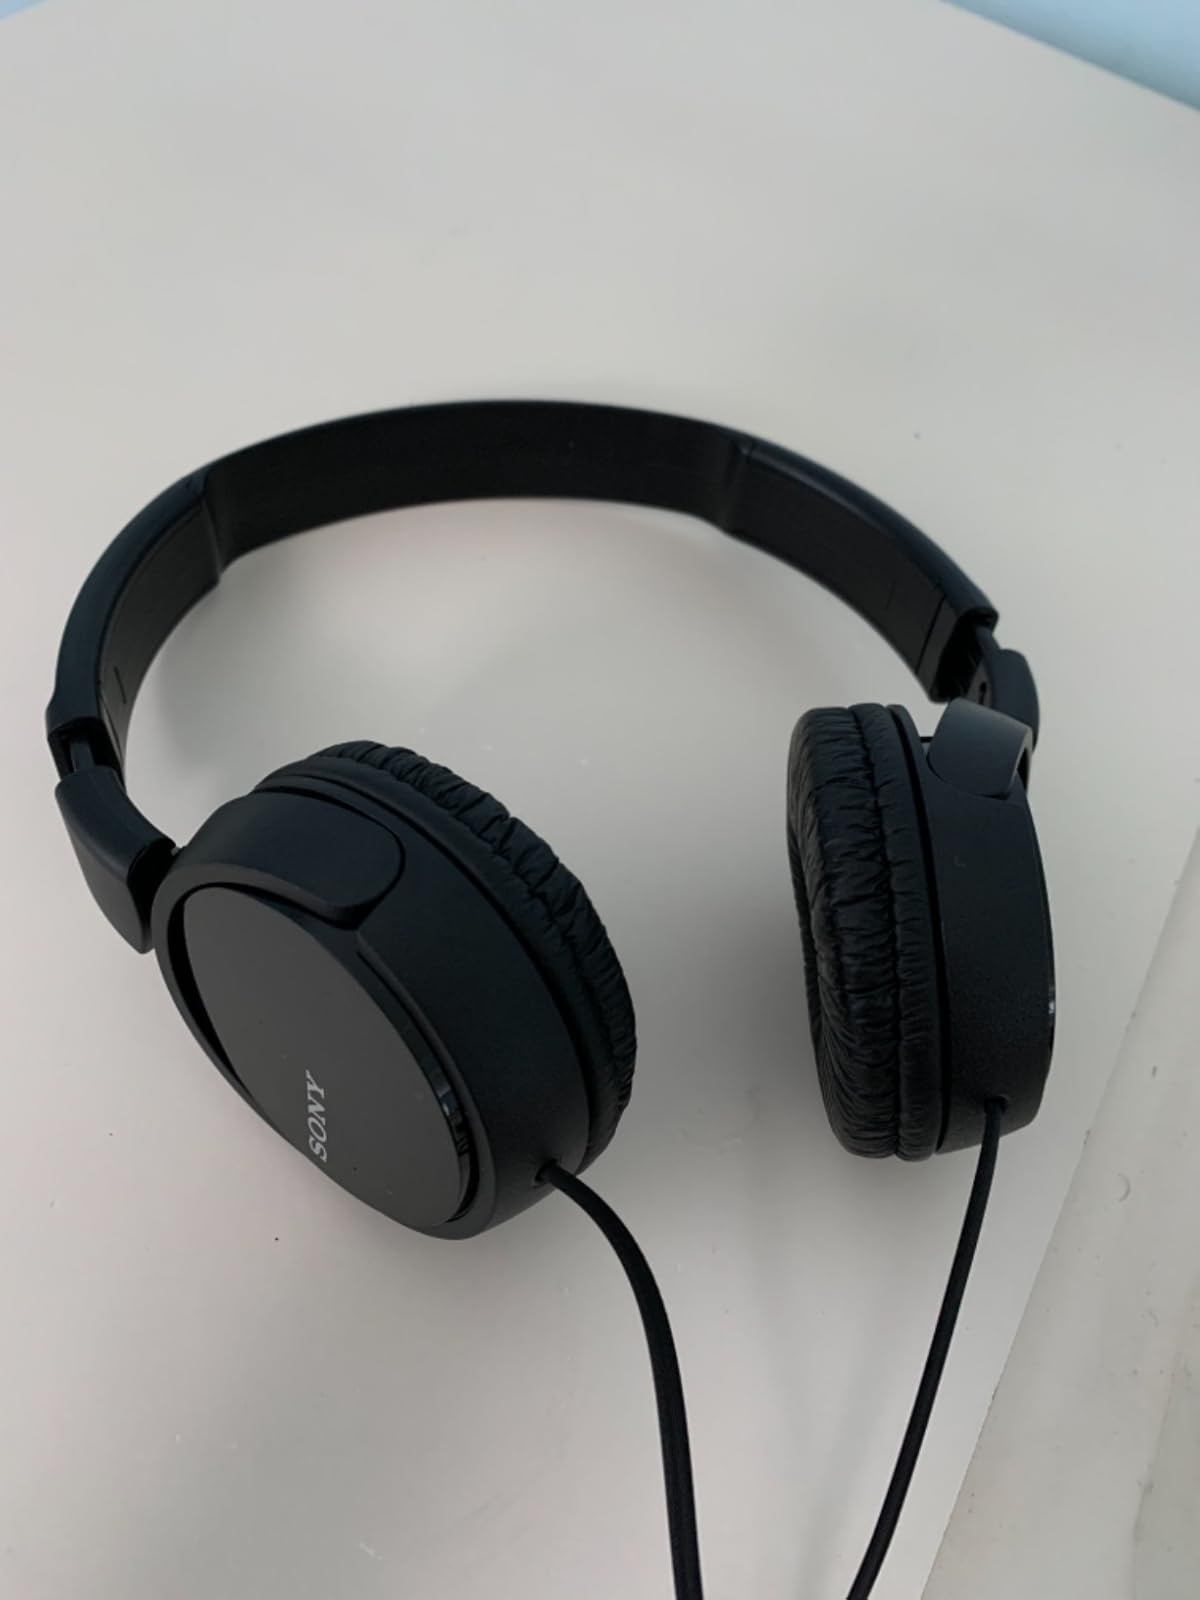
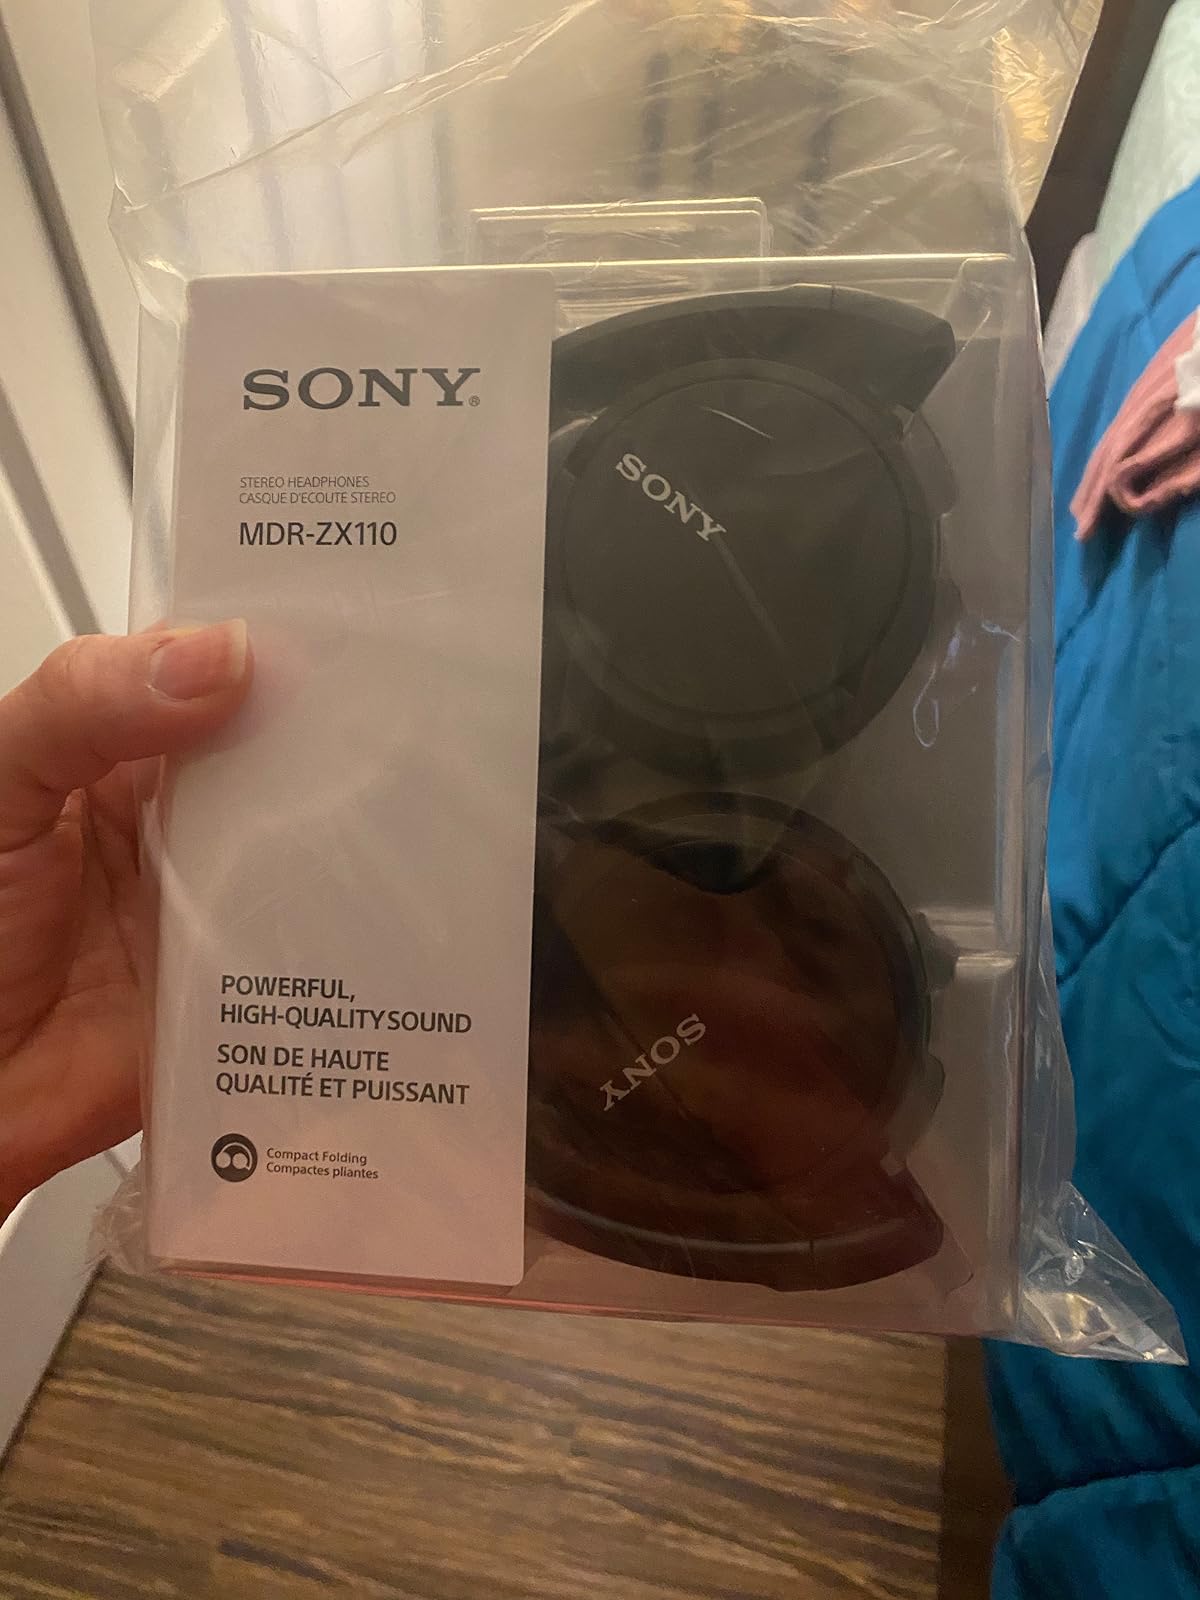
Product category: headphones
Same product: yes